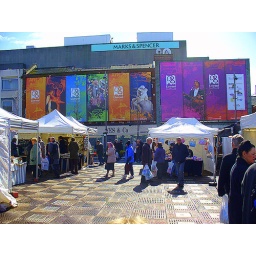
Normally water fountains rise from the ground in this area